Manantenina

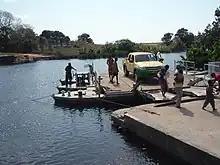
Madagascar national road 12a ferry over the Ankaramany

09 fokontany (villages) are part of this municipality: Manantenina Haut, Manantenina Bas, Ambalateza, Ankarefo, Ampasimasay, Esama, Ankaromanihy,